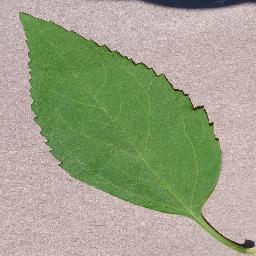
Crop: cherry
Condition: (including_sour)_healthy